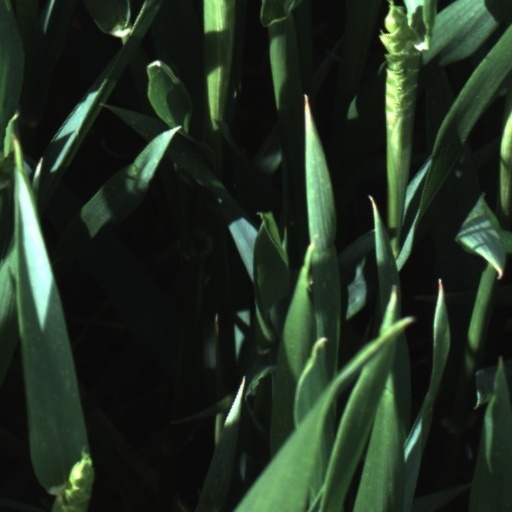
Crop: wheat